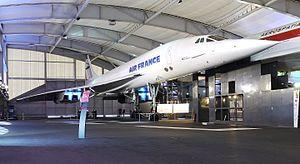
Concorde 001 Air France (1969), Musée de l'Air et de l'Espace, Paris Le Bourget (France)
Les toiles tendues sont des éléments de textile technique utilisés comme voiles ou parois en architecture et pour le design d'intérieur et certains aménagements permanents extérieurs, ou de loisirs provisoires ou permanents ou encore pour certains aéronefs.
Le musée de l'Air et de l'Espace du Bourget est le plus important musée aéronautique de France ; il est le plus ancien et l'un des plus grands du monde. Situé sur le territoire des communes de Dugny et Le Bourget, ses espaces ouverts au public sont dans la partie sud-est de l'emprise de l'aéroport du Bourget, qui est lui-même au nord-est de Paris. Ils sont à proximité de l'aérogare du Bourget et du Bureau d'enquêtes et d'analyses pour la sécurité de l'aviation civile.
Le métal commence à être utilisé dans l'architecture et le génie civil à la fin du XVIIIᵉ siècle et son essor, parallèle à celui de la révolution industrielle qui conditionne la production et le marché du fer et de la fonte, sera donc plus rapide en Angleterre que dans le reste de l'Europe, et sera ralenti par les guerres napoléoniennes.
Le Concorde, avion de ligne supersonique franco-britannique, a été construit en seulement 20 exemplaires. 6 appareils ont servi pour le développement et 14 pour les vols commerciaux.